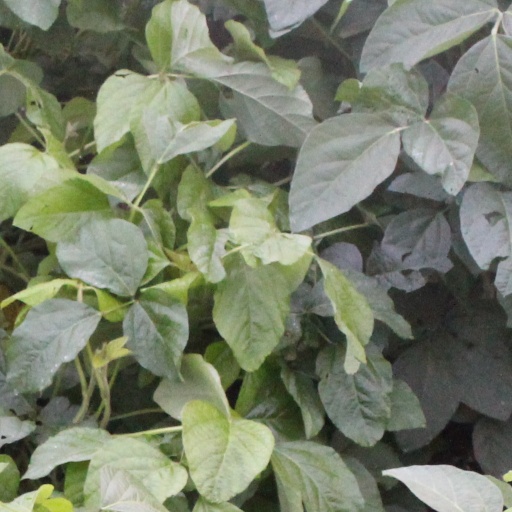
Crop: soybean